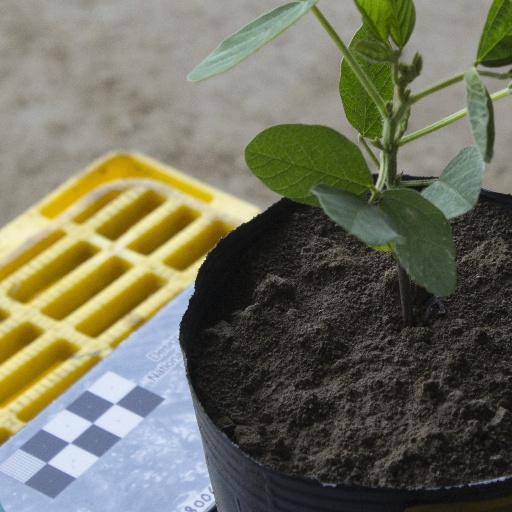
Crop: soybean